Upland hunting

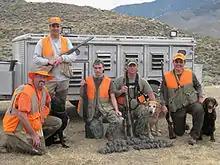
Upland Game hunting for quail in California.

Upland hunters work specially trained gun dogs to find game. Spaniels and pointing breeds are used most often, though retrievers are worked with considerable success when hunting pheasant in many areas.